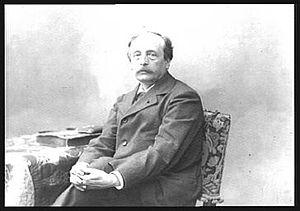
Portrait d'Oscar Roty par Nadar